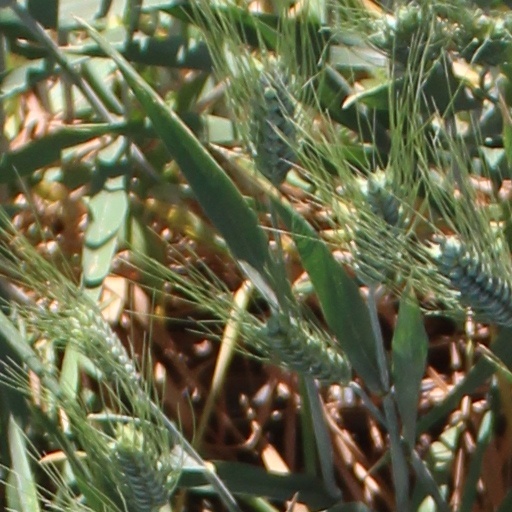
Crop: wheat